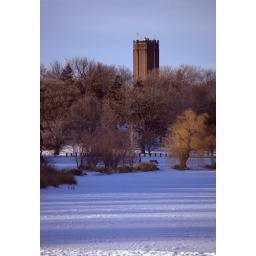
View of the water tower on Mount Curve ave. in Minneapolis from Lake of the Isles. Jan 2009.Copyright 2009 Todd Hein